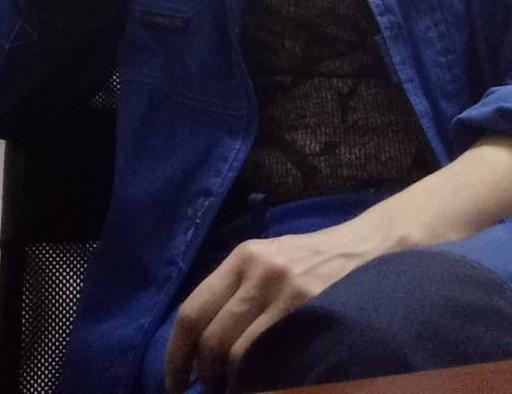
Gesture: no_gesture